Science outreach

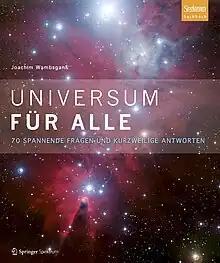
Universum für Alle: 70 short popular lectures at Heidelberg University, Germany.

Lectures are probably the oldest form of science outreach, dating back to the 1820s when Michael Faraday organized the first of the Royal Institution's Christmas Lectures.